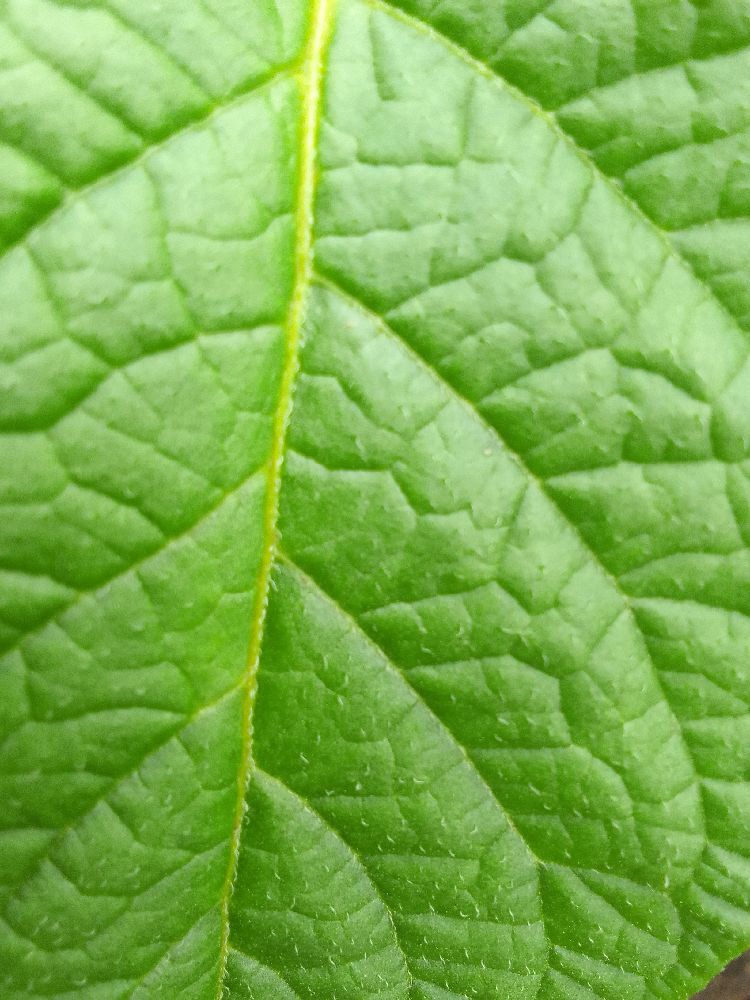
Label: Healthy